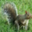
Label: squirrel